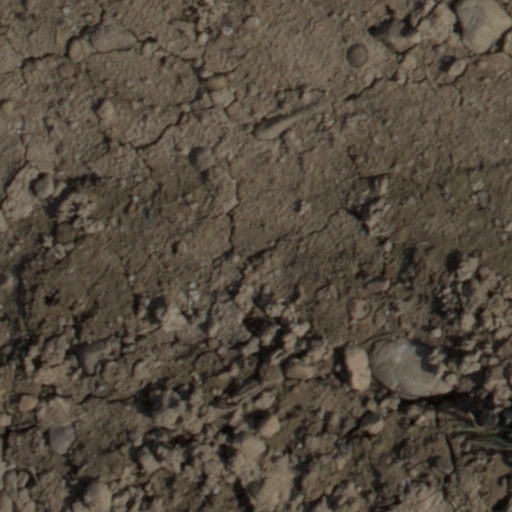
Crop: wheat